The Streets at SouthGlenn

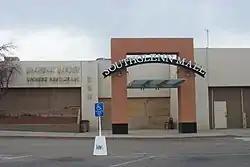
Southglenn Mall's east entrance, boarded up for demolition

The majority of the former mall structure between Macy's and Sears was removed. The mall's concrete building pad was removed, crushed, and piled for reuse. The redeveloped Streets at SouthGlenn sports a variety of entertainment and shopping, along with space for business and residential uses.